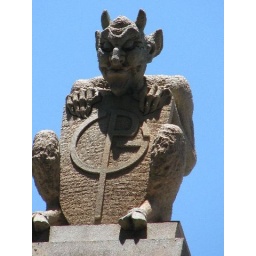
A cute gargoyle statue on a building in George St, Brisbane.